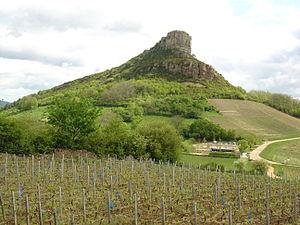
Vue de la roche de Solutré depuis le vignoble - Saône et Loire (71), France
Dompierre-les-Ormes est une commune française située dans le département de Saône-et-Loire en région Bourgogne-Franche-Comté.
Le vignoble de Bourgogne est un vignoble français situé en Bourgogne-Franche-Comté dans les départements de l'Yonne, de la Côte-d'Or et de Saône-et-Loire. Il s’étend sur 250 km de longueur du nord de Chablis au sud du Mâconnais.
La Roche de Solutré est un escarpement calcaire surplombant la commune de Solutré-Pouilly, à 8 km à l'ouest de Mâcon. Il s'agit d'un site emblématique de Saône-et-Loire, au sud de la région Bourgogne-Franche-Comté.